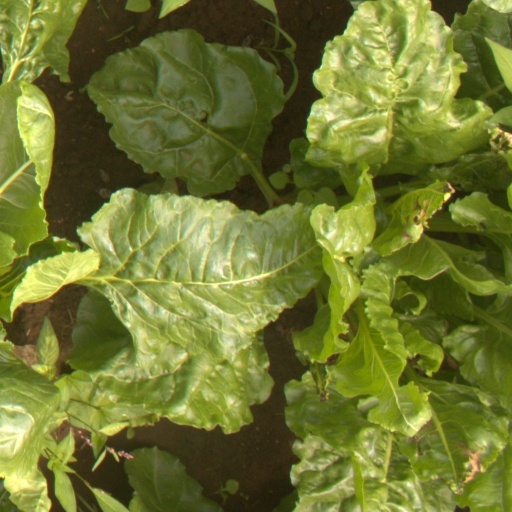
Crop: sugar beet